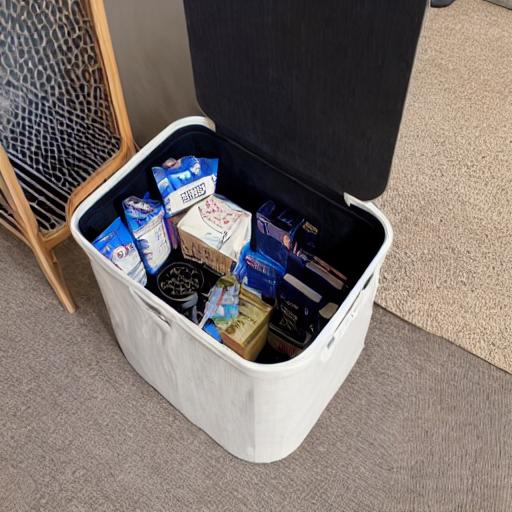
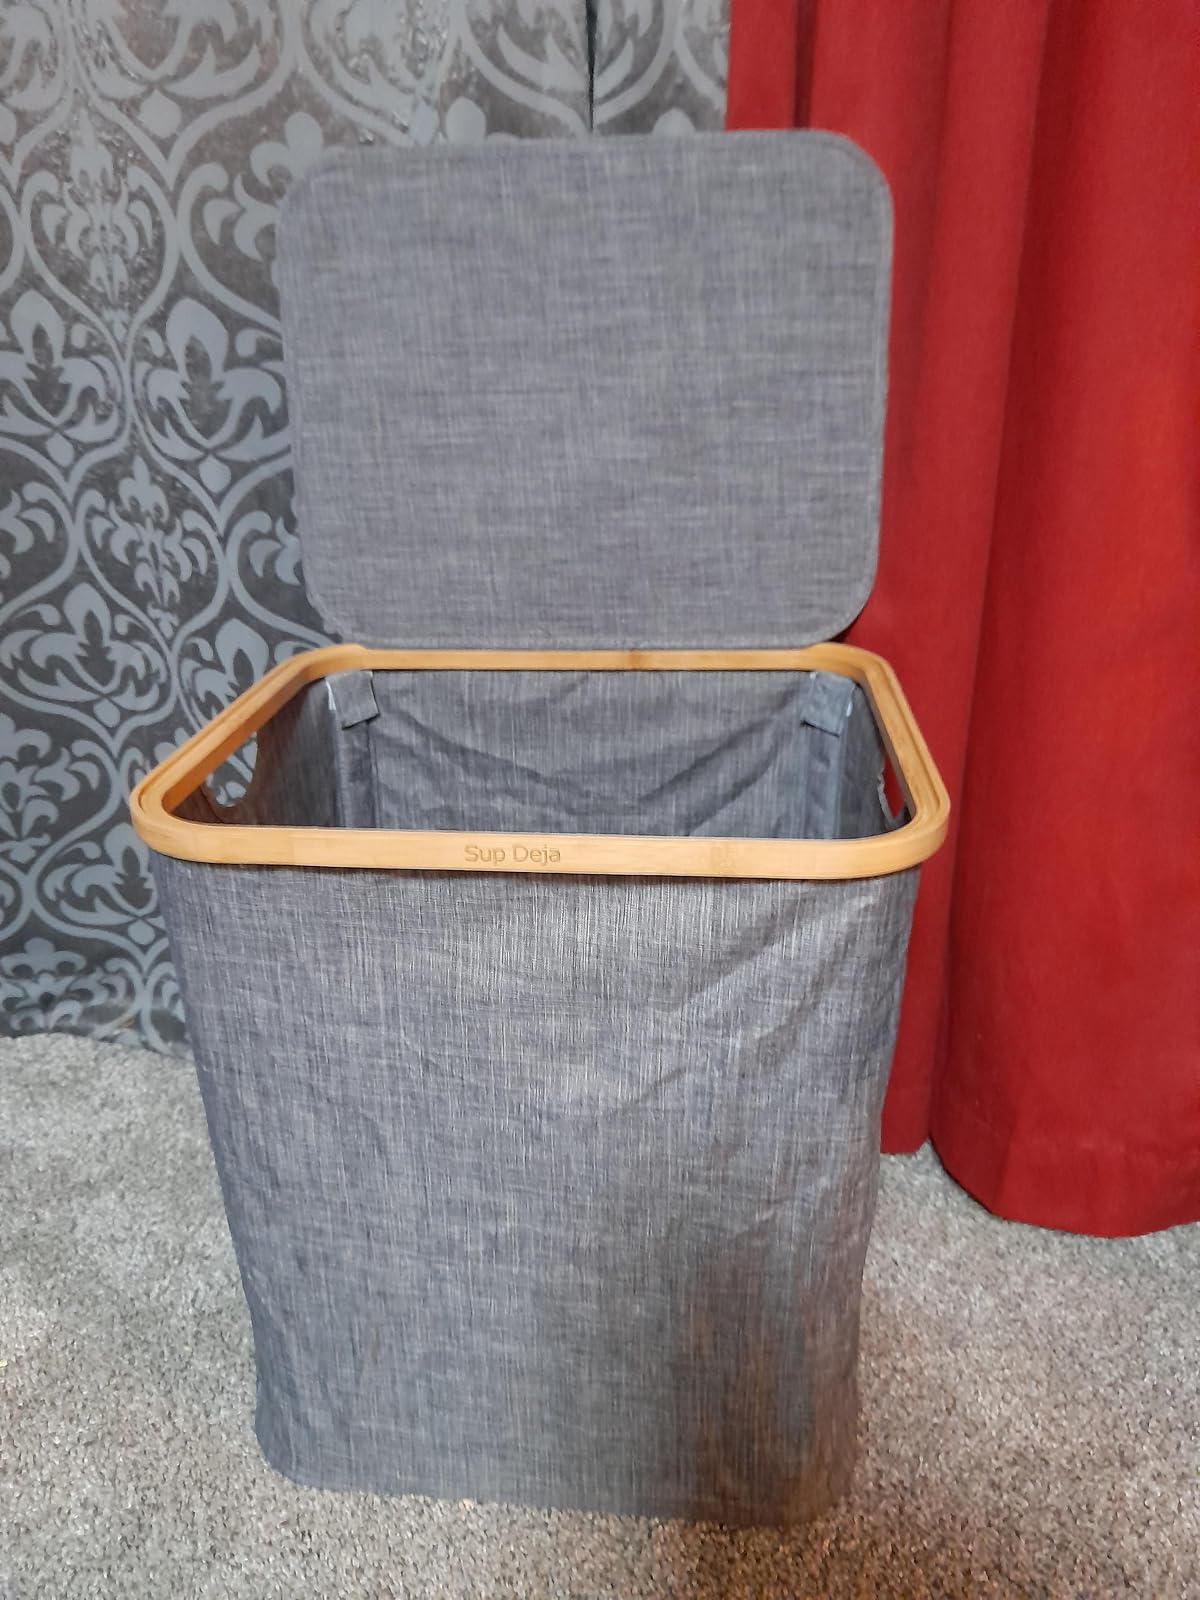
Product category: items_hamper
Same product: no